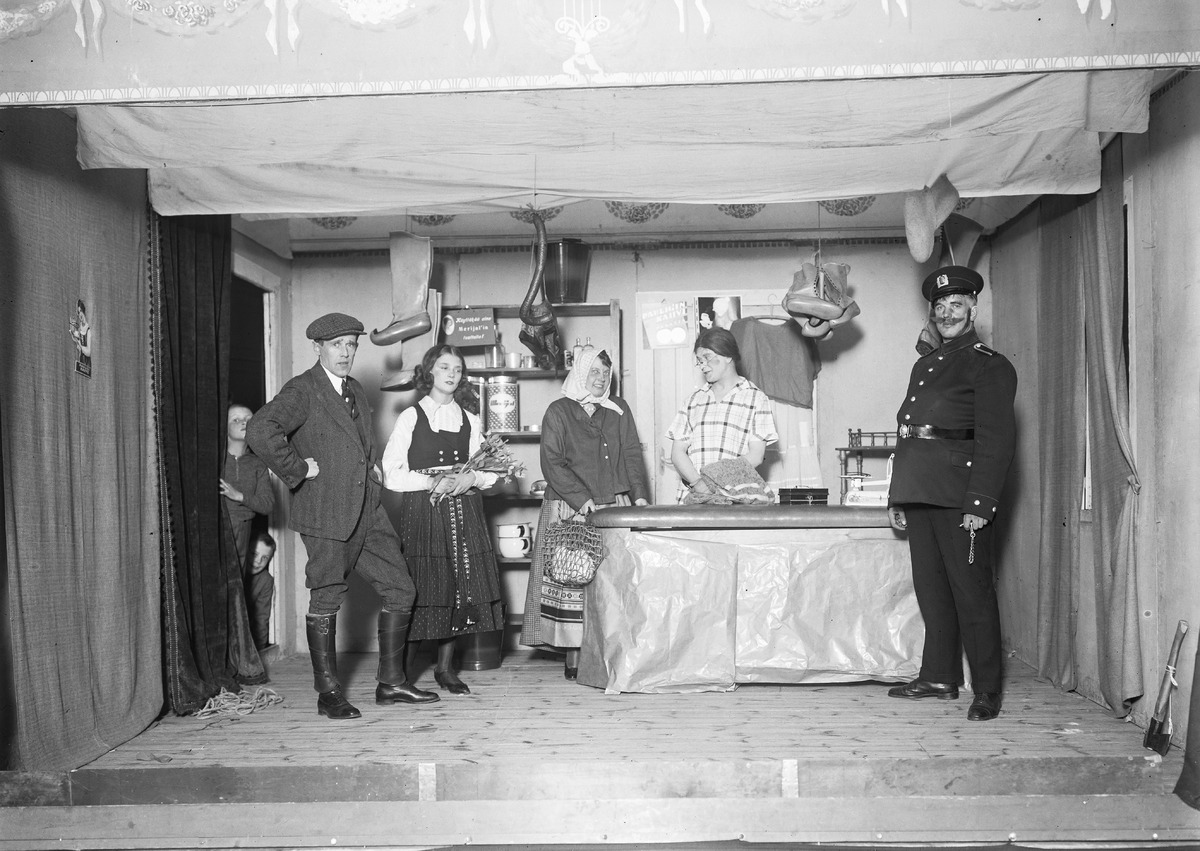
Näytelmä
A play
sisällön kuvaus: Näytelmä 28.4.1932. Ei tietoja näytelmän esittäjistä tai aiheesta. content description: A play on April 28, 1932. Subject of the play and the performers unknown.
Vuosi: 1932
Paikka: , Suomi, Suomi
Aiheet: ryhmäkuva; esitykset; näytelmät; shows; plays